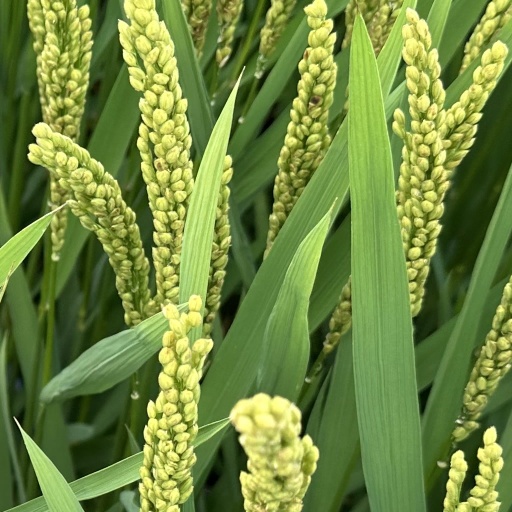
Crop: rice